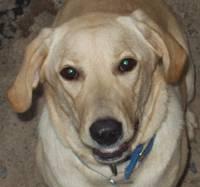
dog